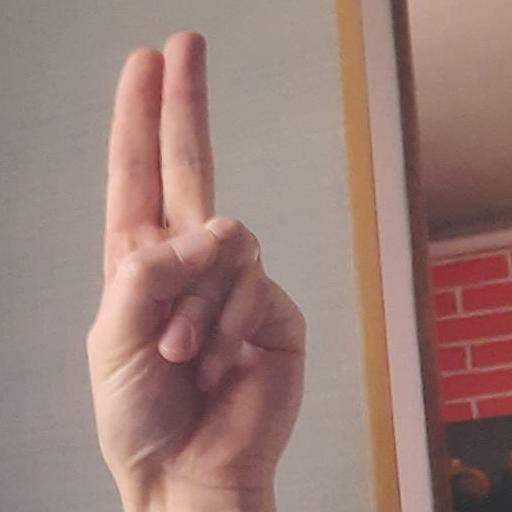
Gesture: two_up